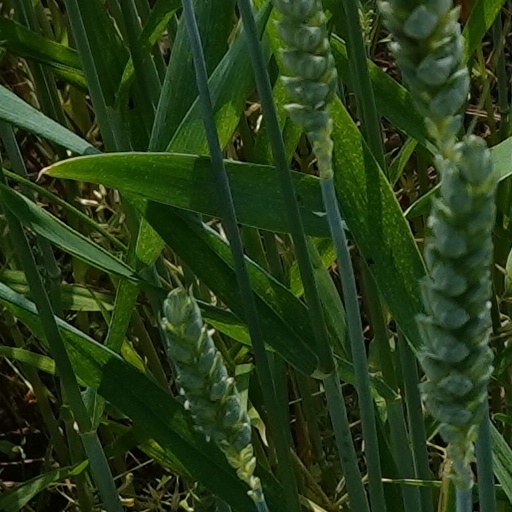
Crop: wheat